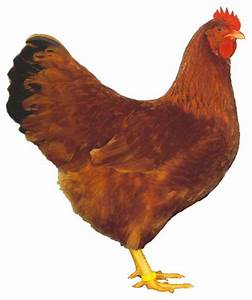
Label: gallina